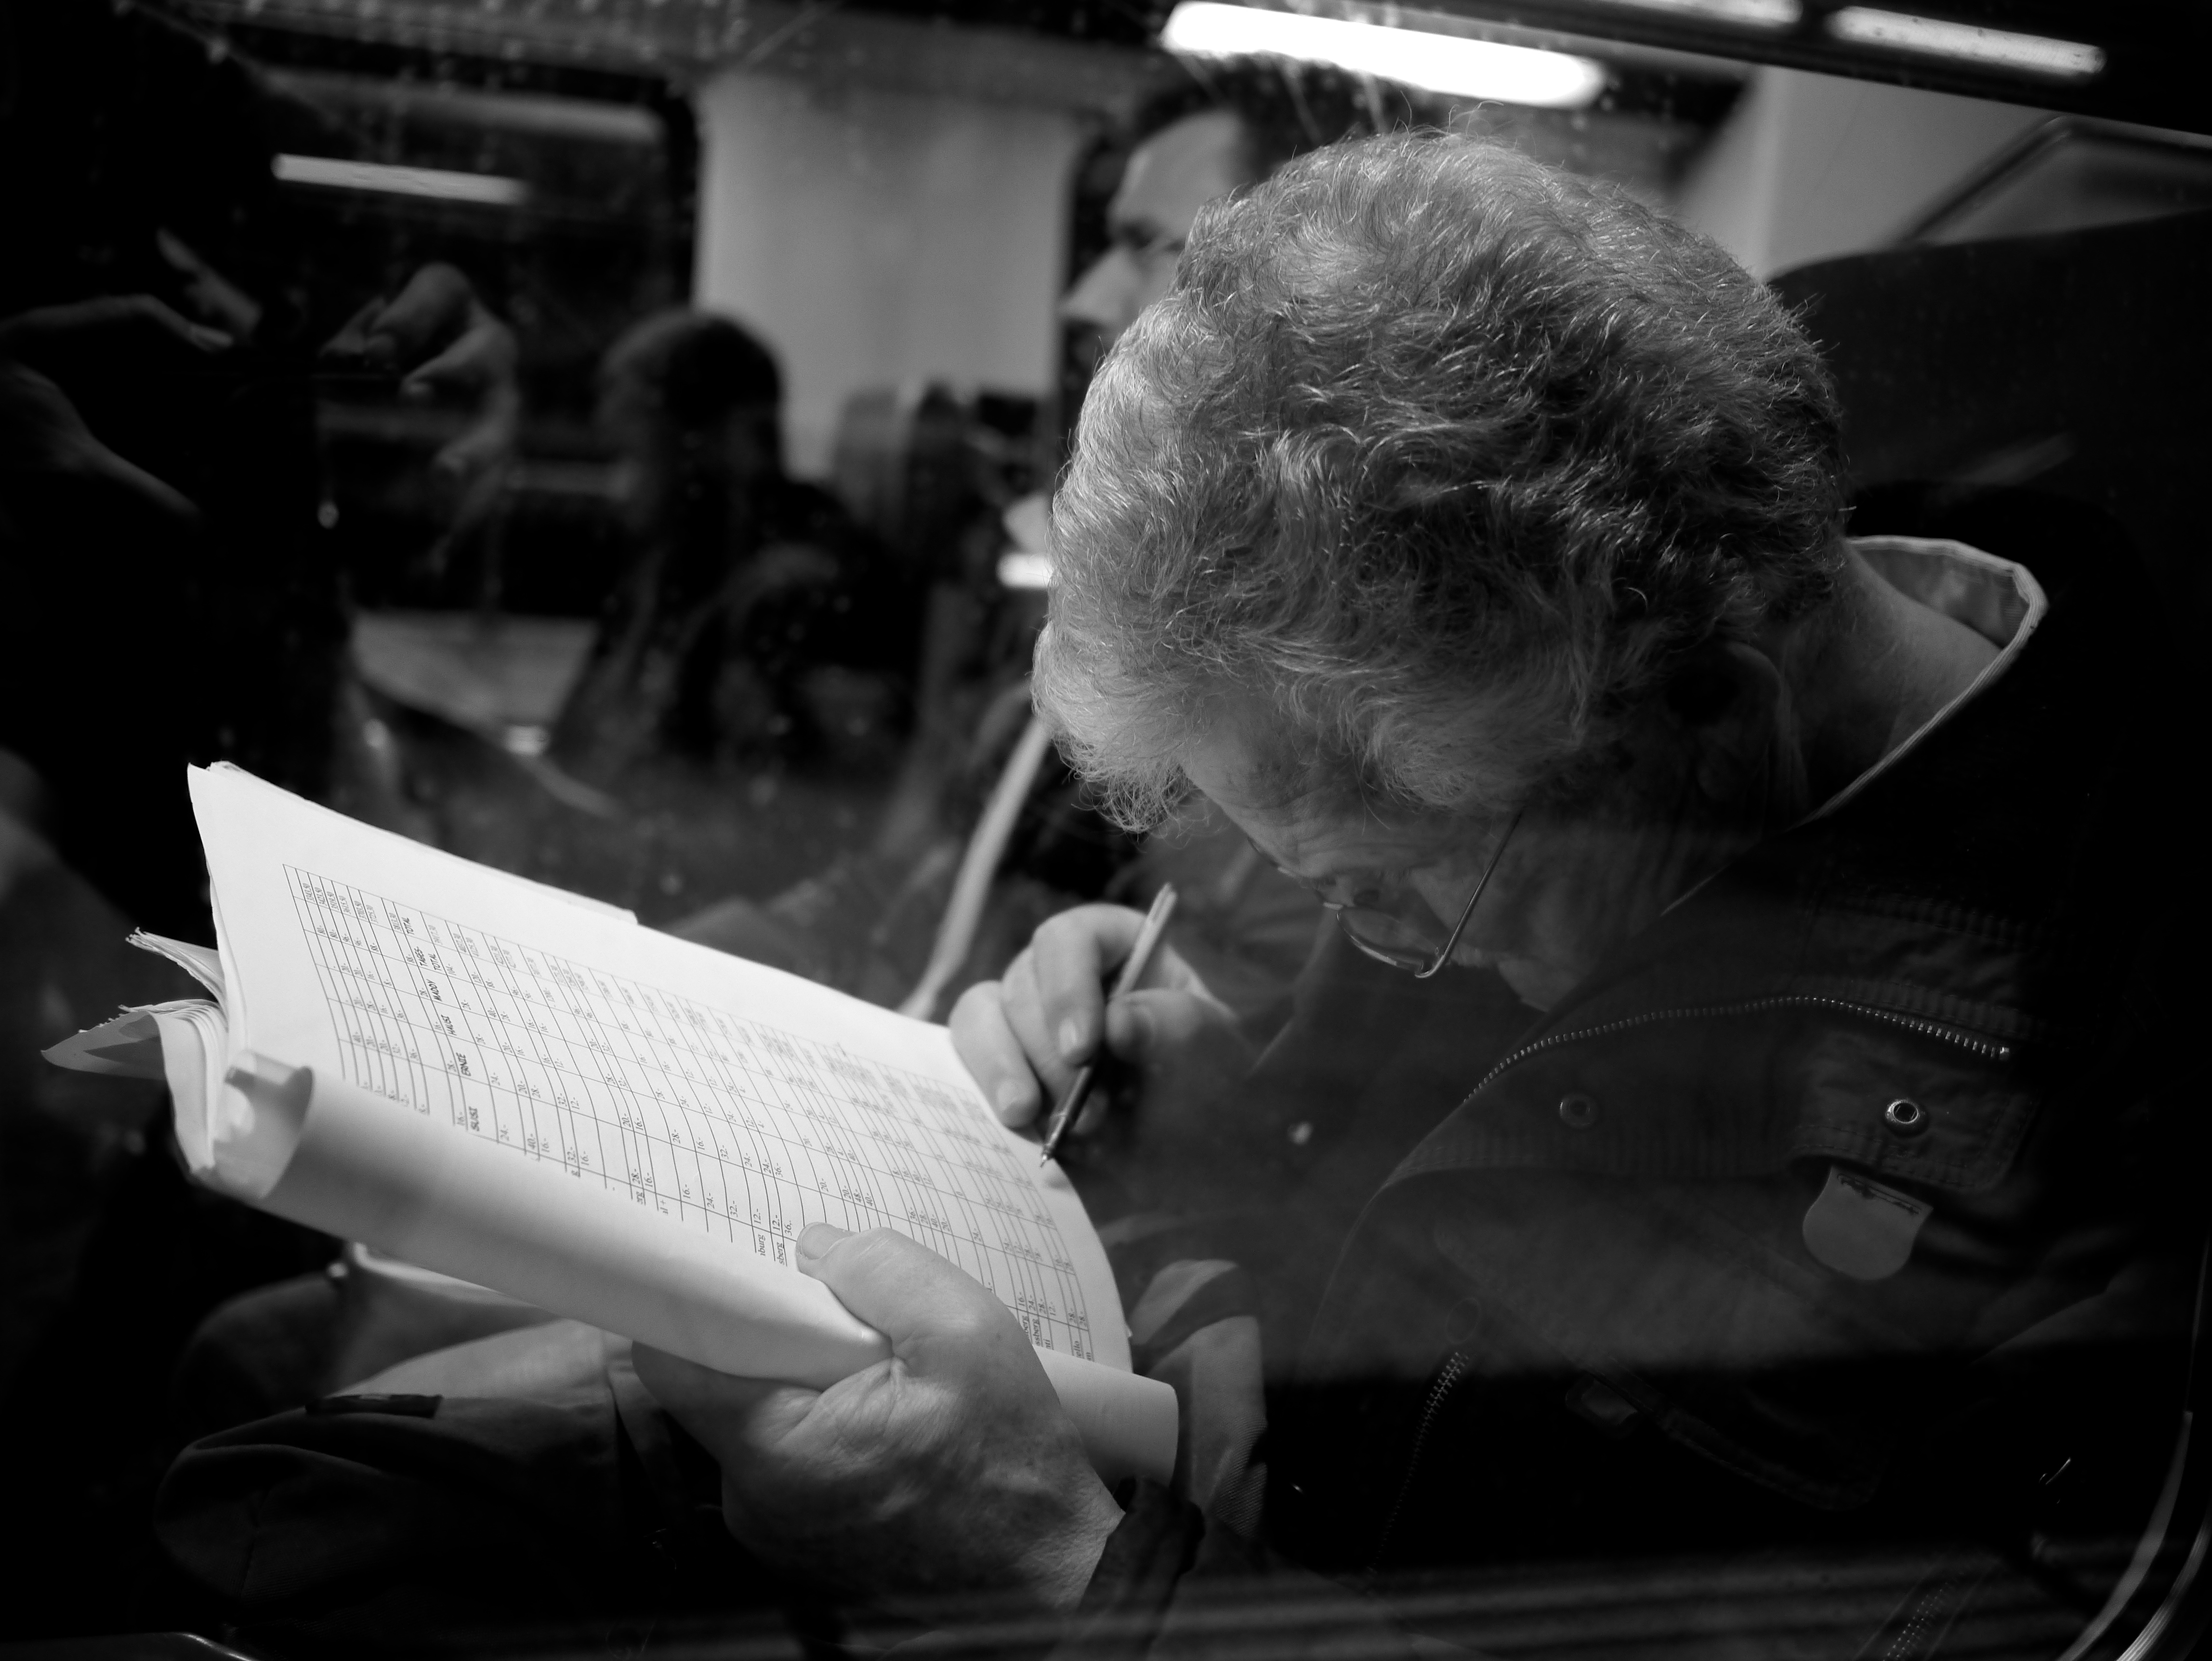
person, black and white, white, street, photography, ebook, training, black, monochrome, streetphotography, flickr, thomas, video, olympus, photograph, omd, fuji, leica, monochrom, leuthard, hcb, thomasleuthard, monochrome photography, film noir, human positions